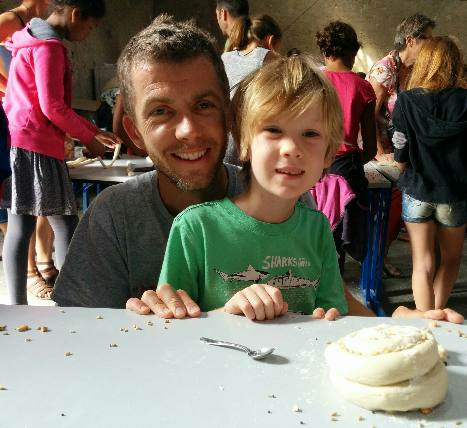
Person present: Yes